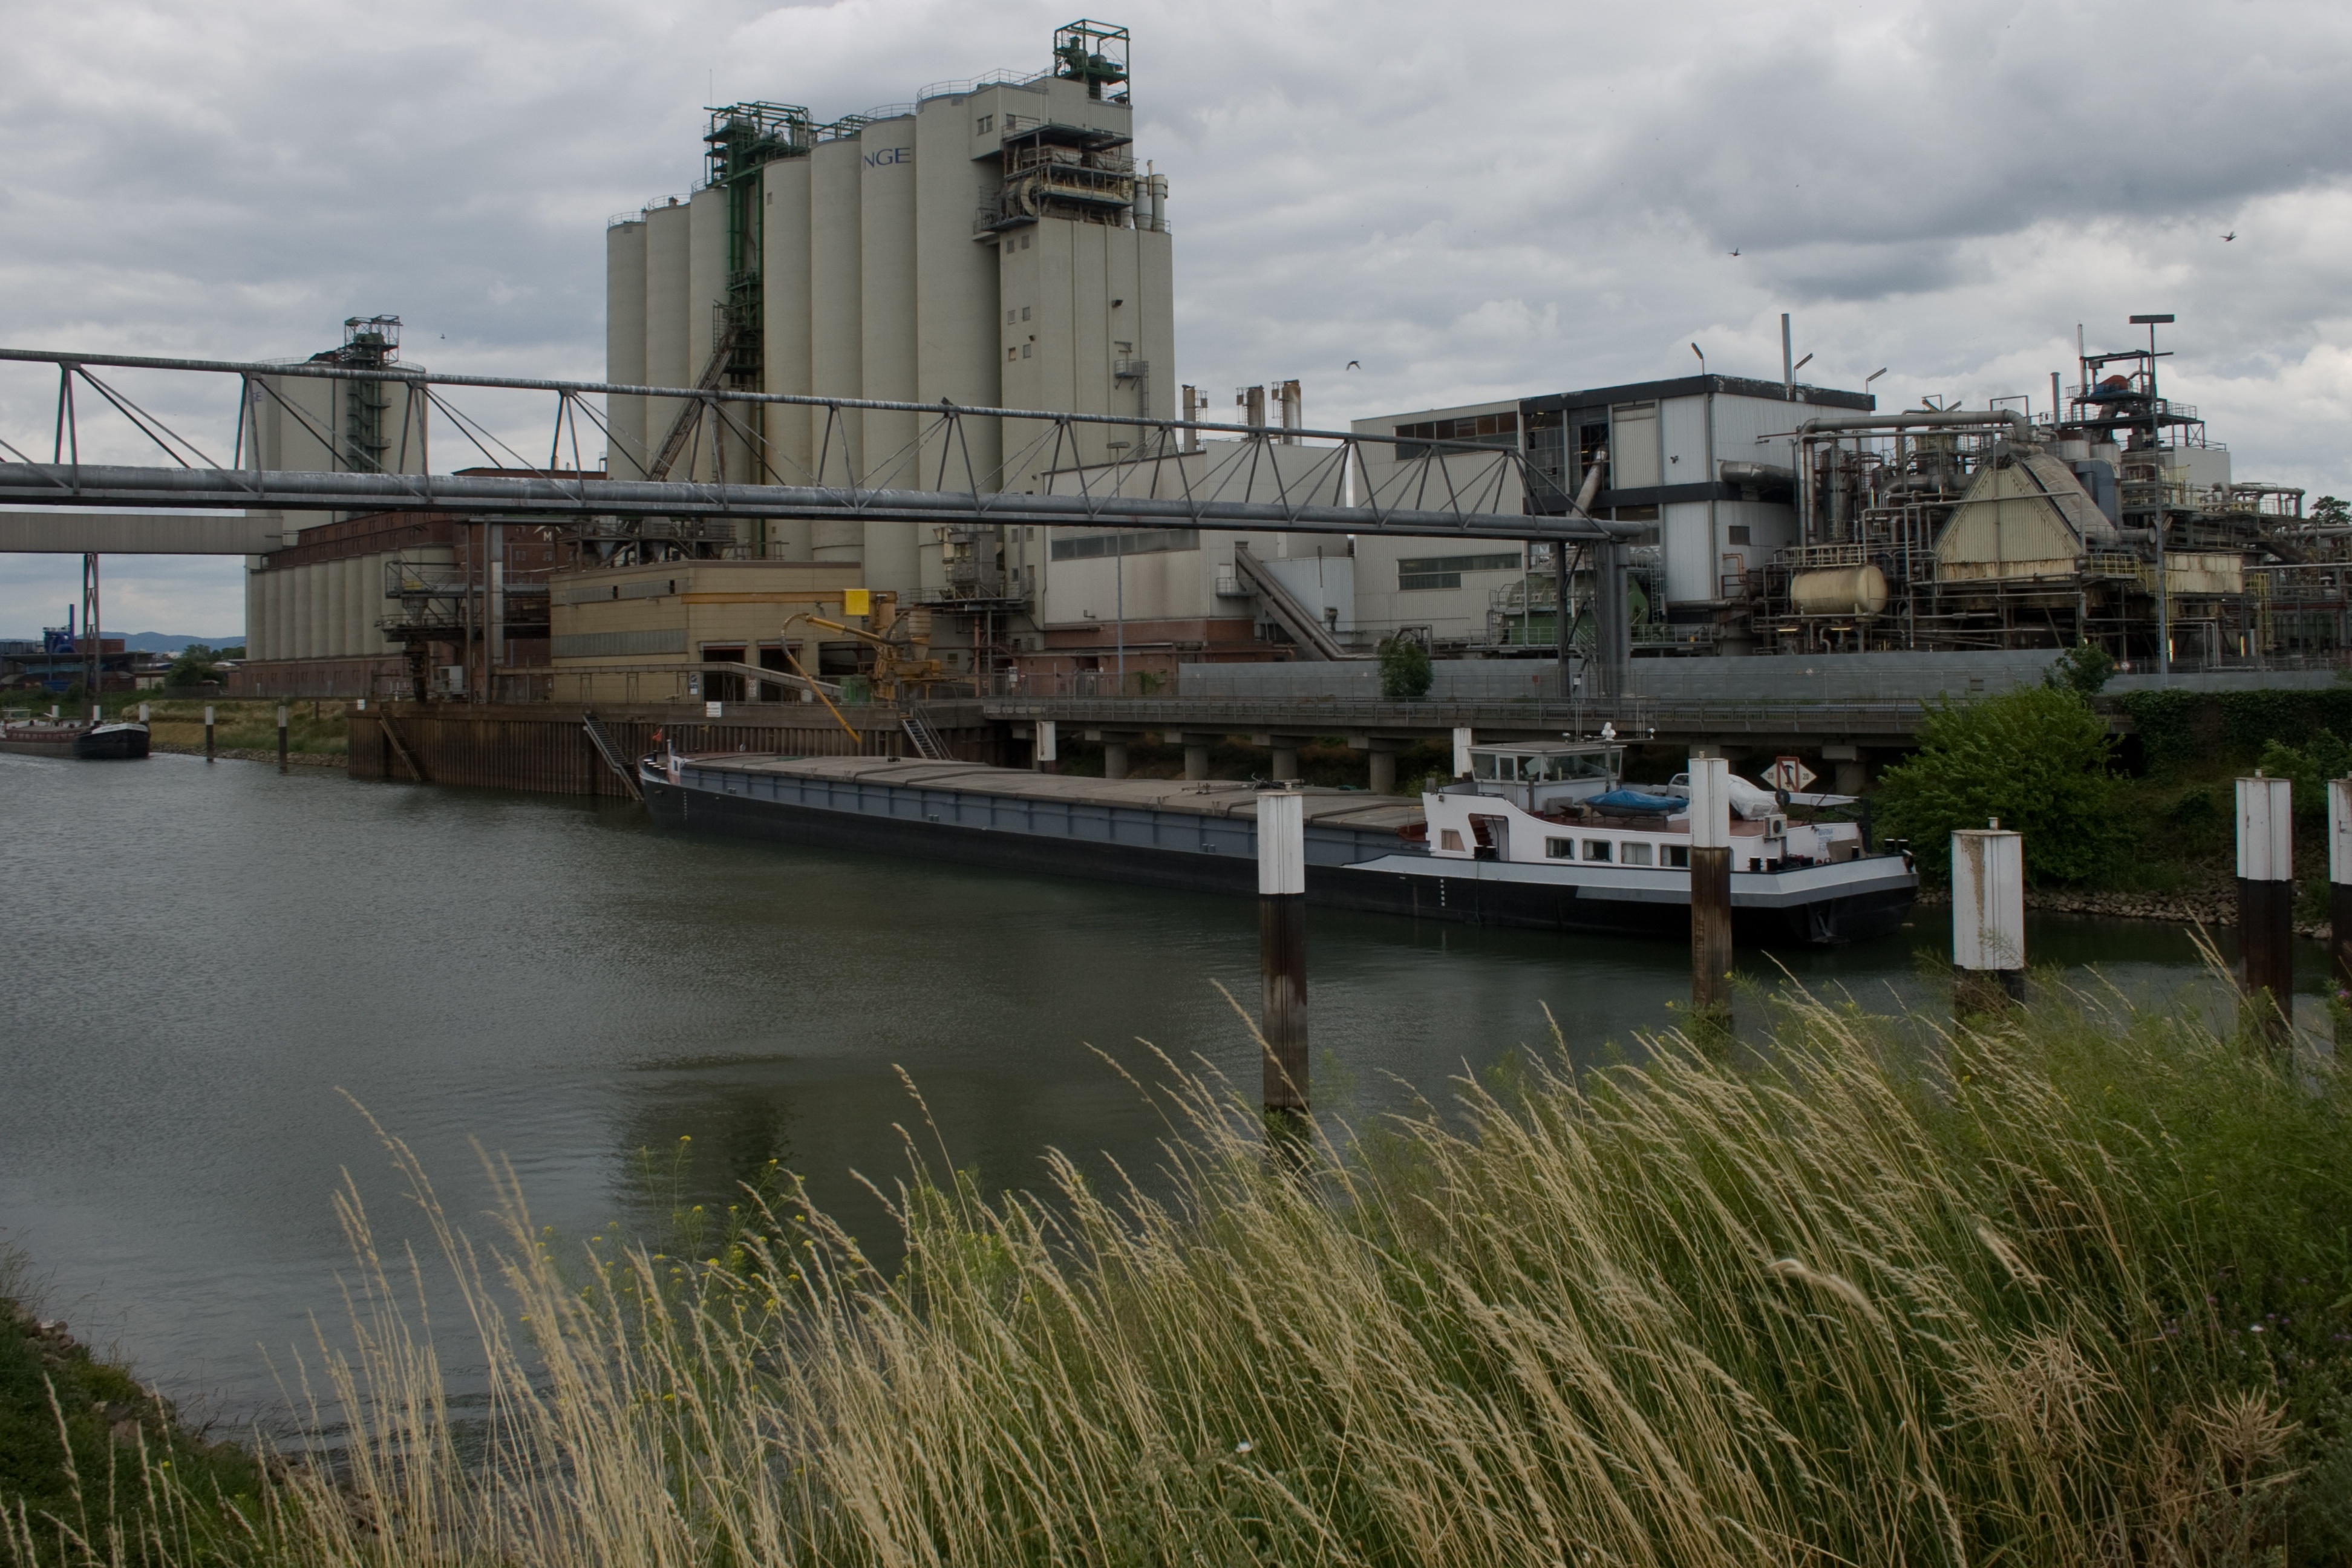
sea, coast, water, dock, boat, river, canal, ship, transport, reflection, vehicle, bay, harbor, industry, waterway, ferry, channel, watercraft, mannheim, rhine, rhine river, old rhine